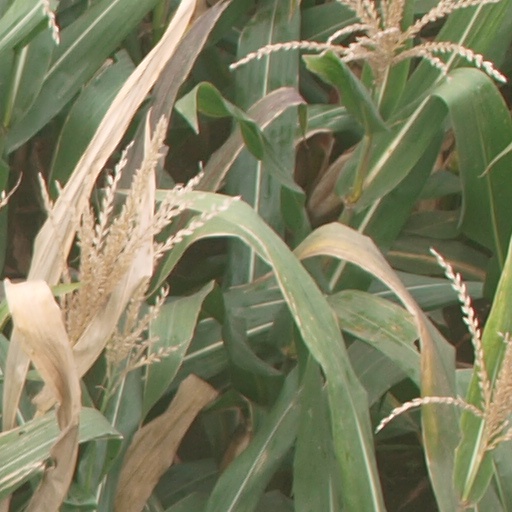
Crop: maize; corn